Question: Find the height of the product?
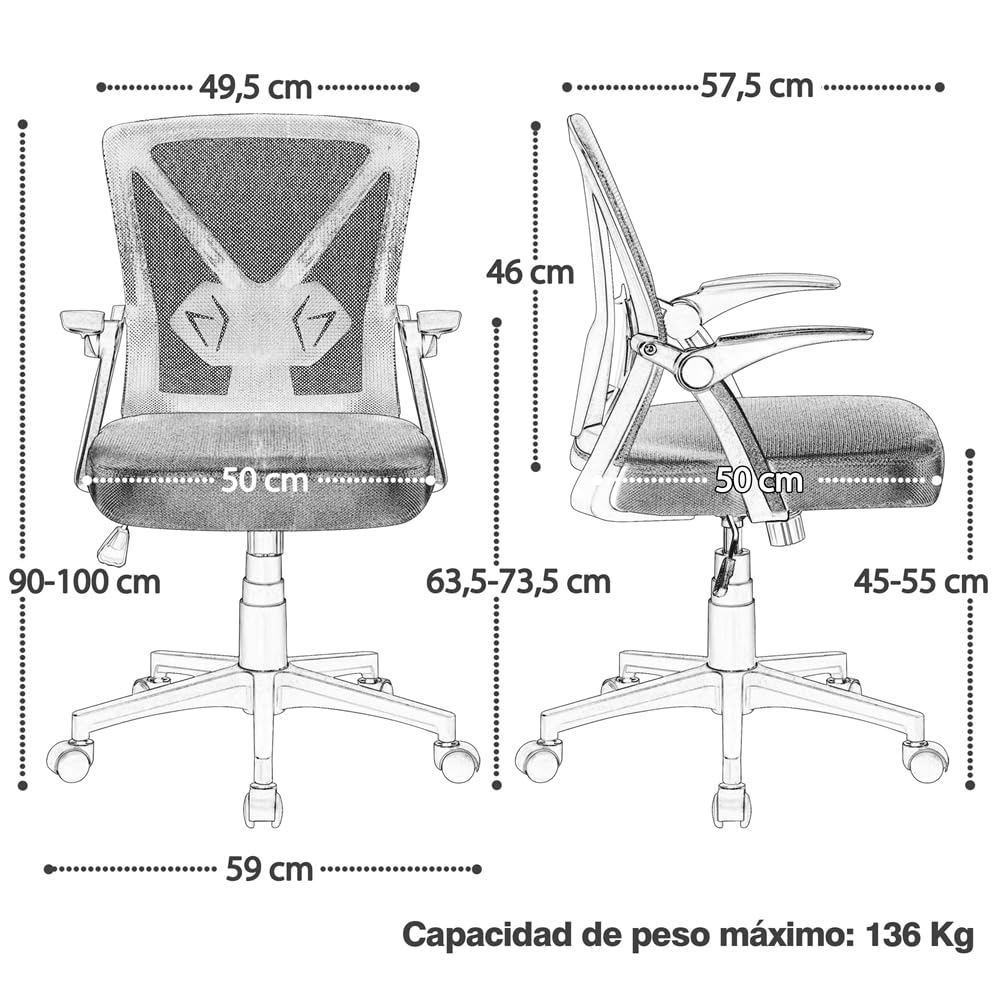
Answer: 90.0 centimetre